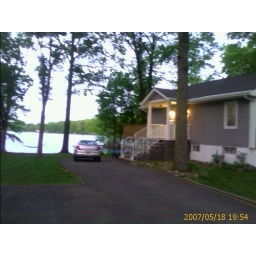
The house on the lake in Persippany NY. Literally 50 feet from the water.